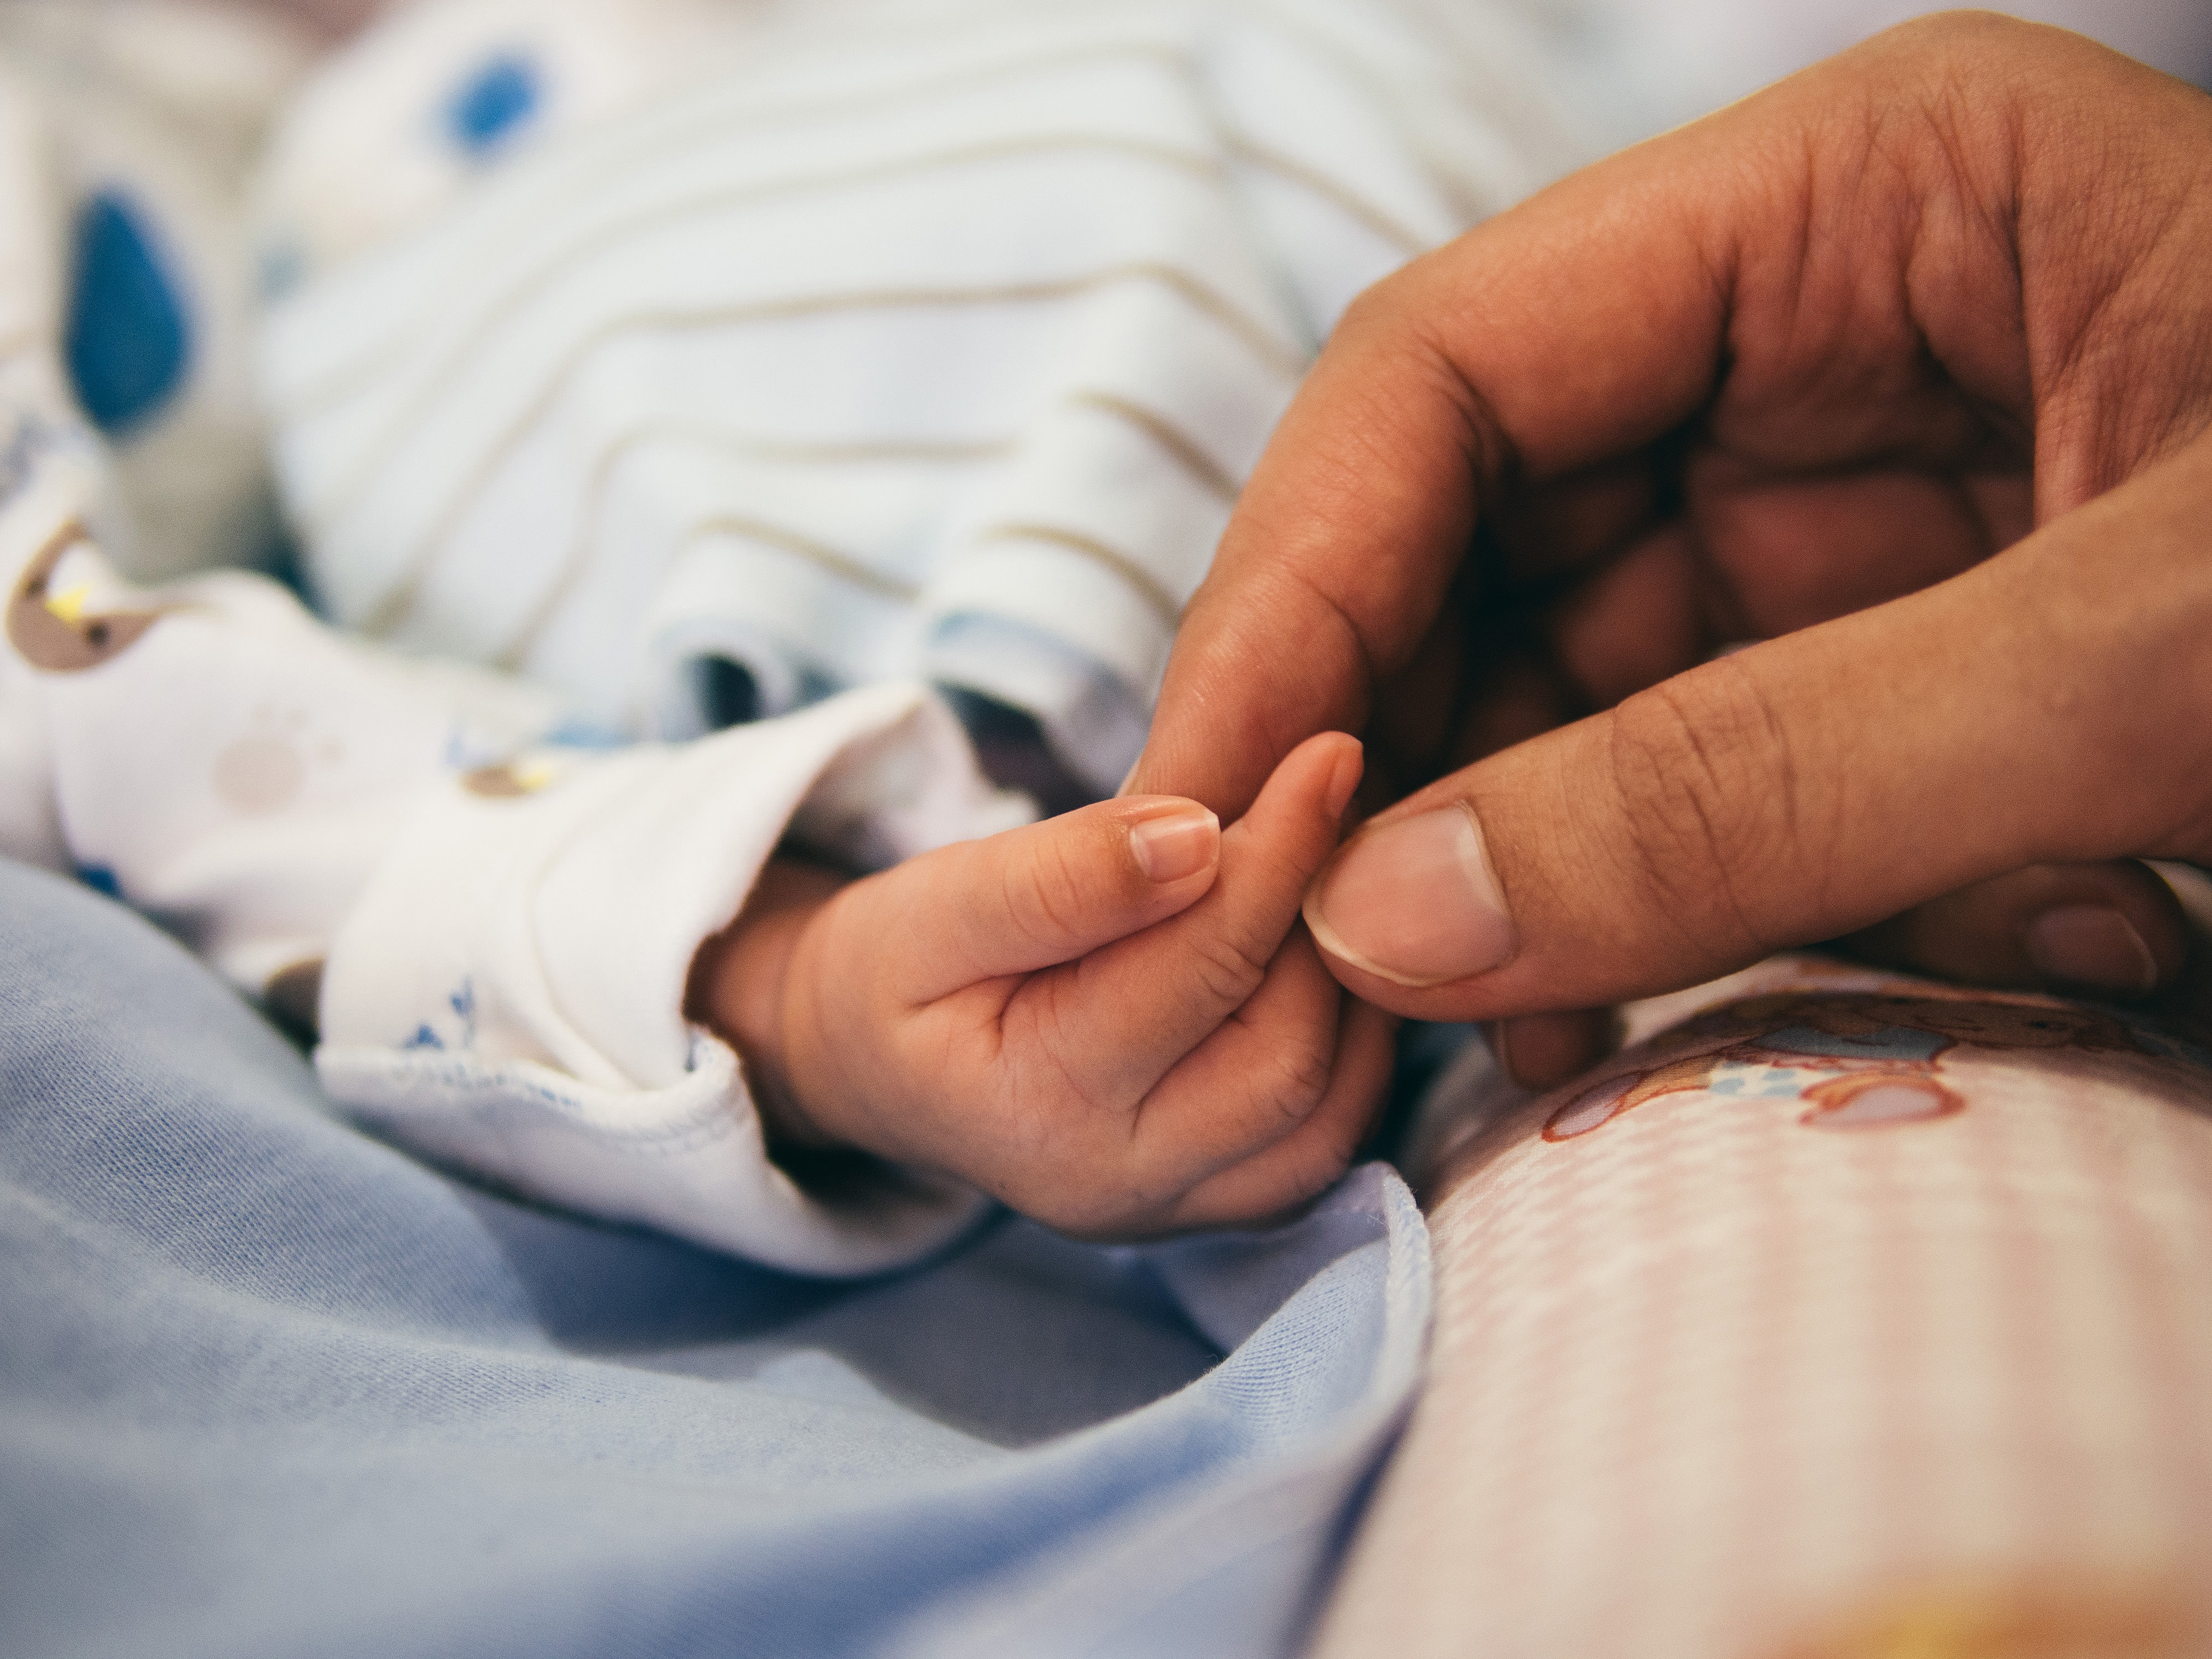
hand, man, person, blur, texture, love, touch, child, human, bedroom, blanket, baby, close up, family, indoors, sleep, hands, infant, newborn, skin, organ, patterns, prints, fragile, adult, sense, human action